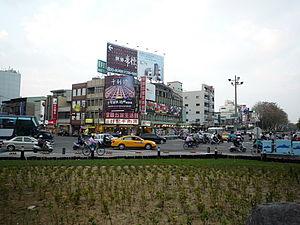
Le district Est est un district de la municipalité spéciale de Tainan.